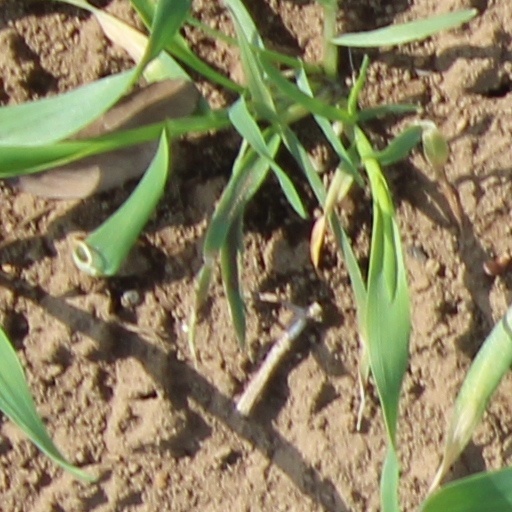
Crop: wheat